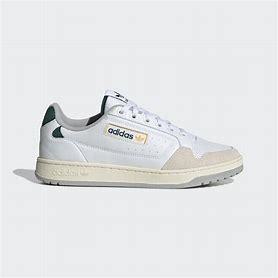
Brand: Adidas
Model: NY 90